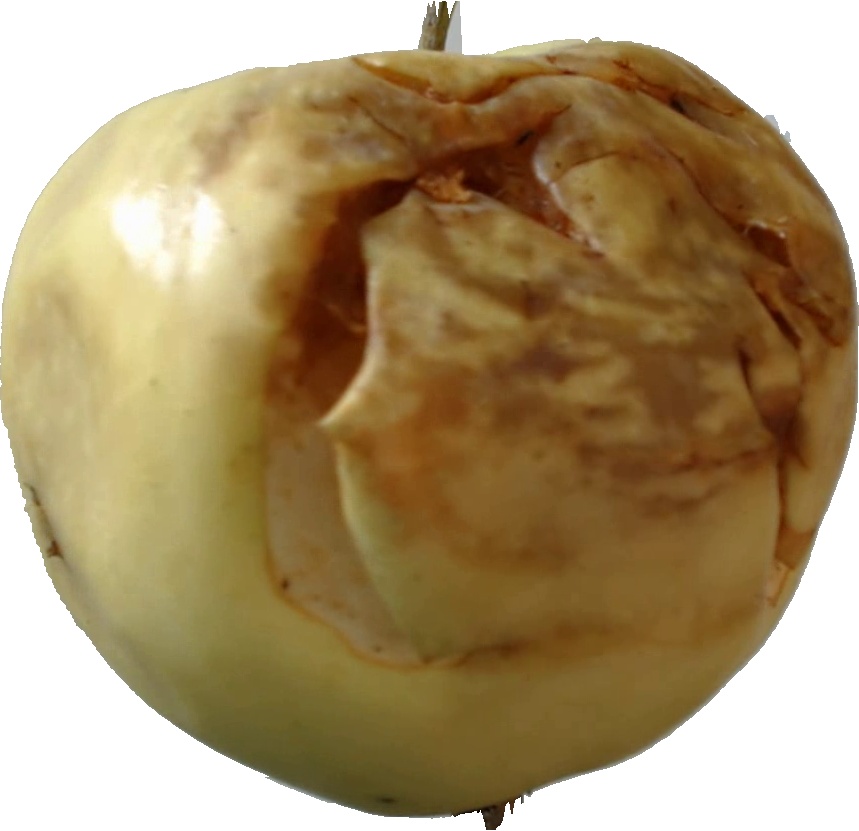
Label: apple_hit_1